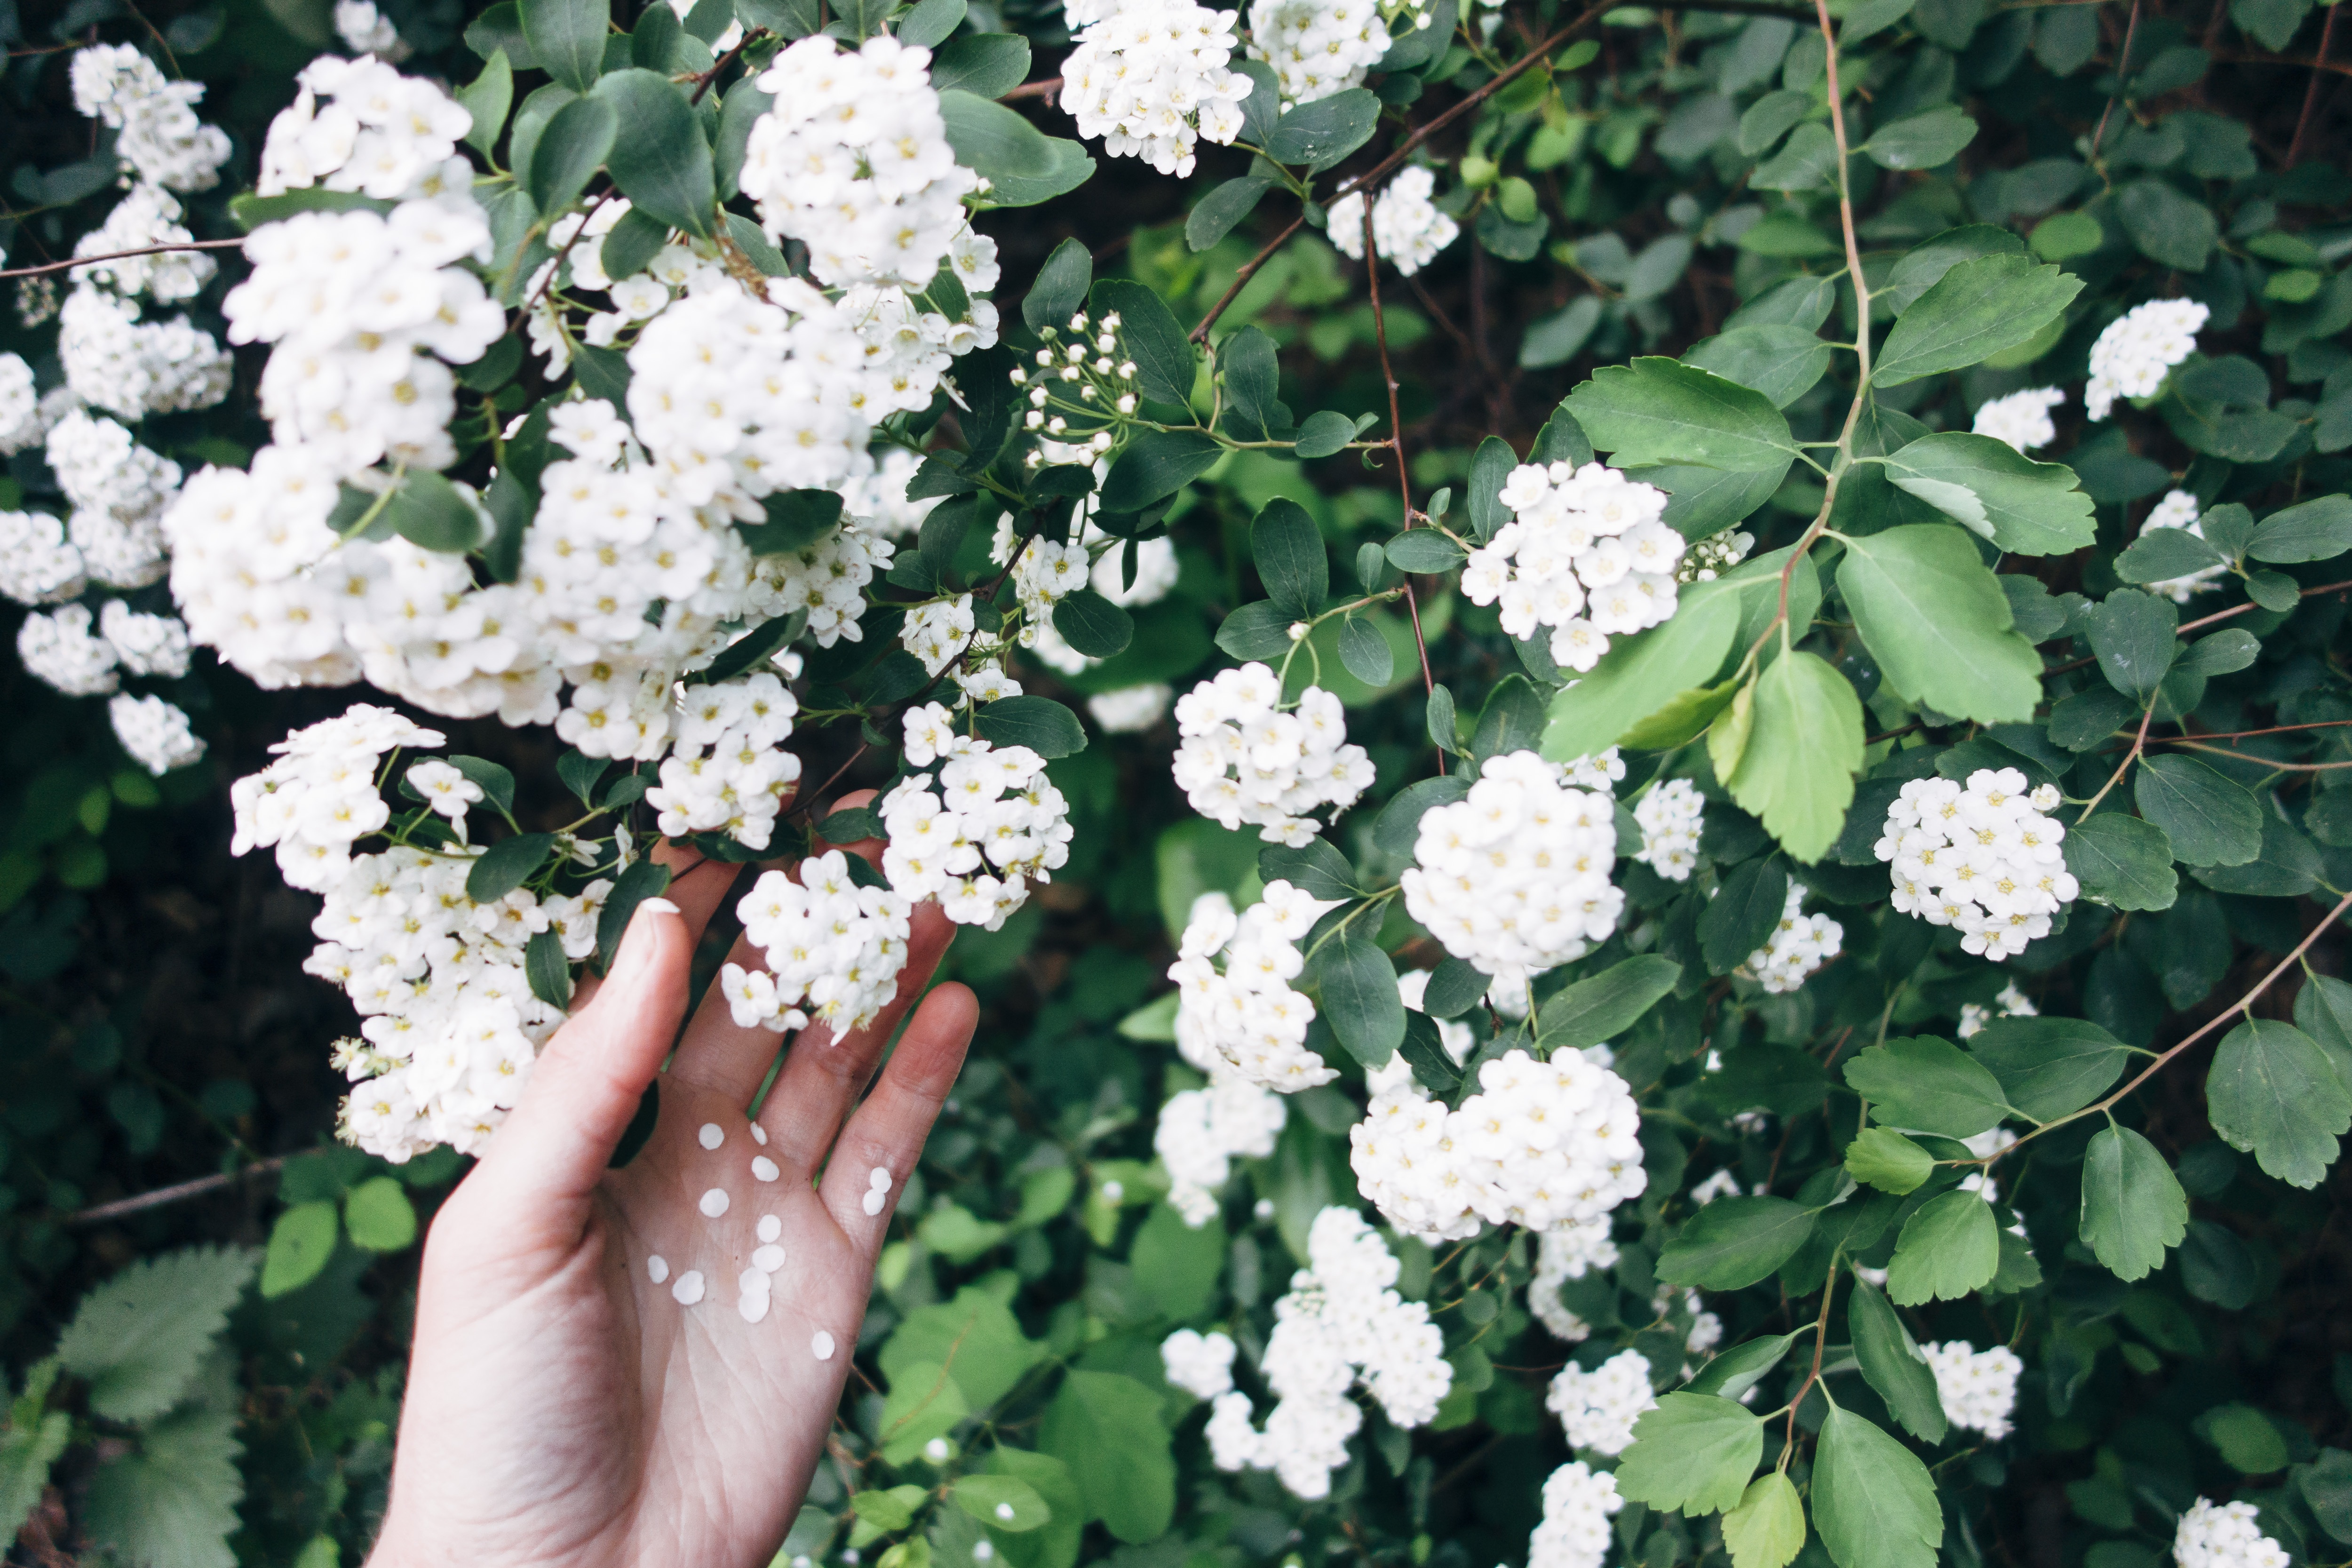
hand, branch, blossom, plant, flower, summer, green, botany, flora, hipster, flowers, shrub, viburnum, beauty, jasmine, flowering plant, rose family, land plant